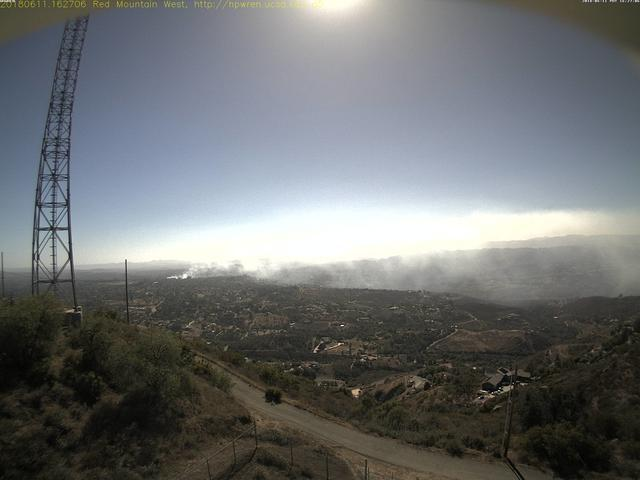
Fire: no
Smoke: yes